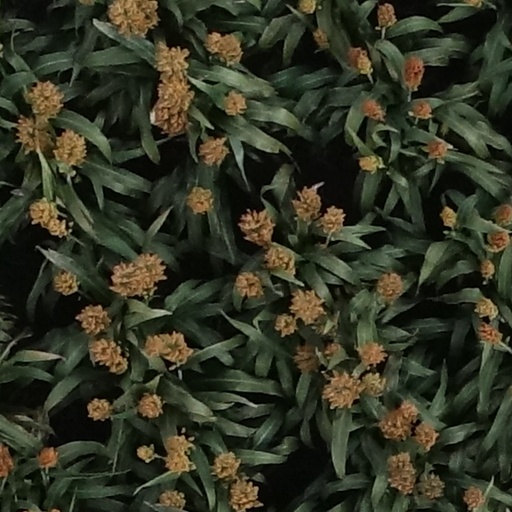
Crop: sorghum